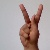
The image shows a hand gesture representing the letter 'K' in Indian Sign Language.